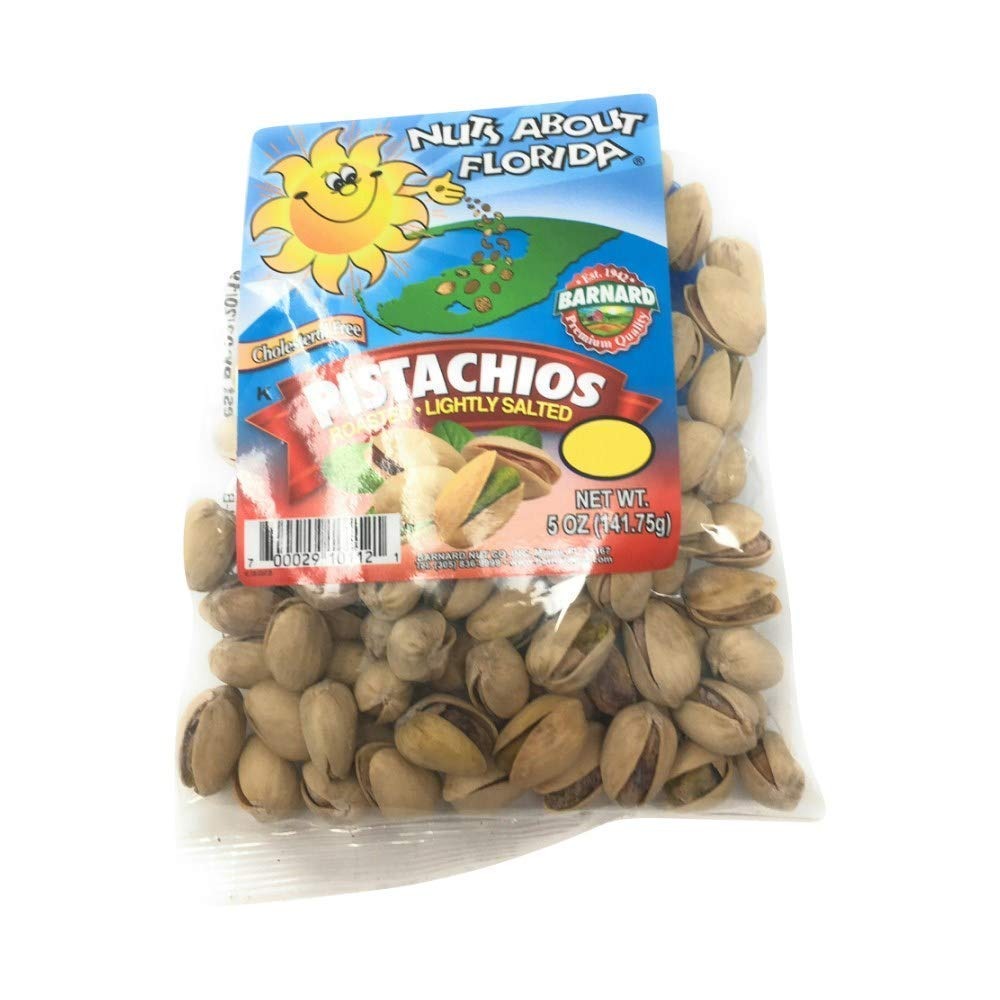
Item Name: NUTS ABOUT FLORIDA Naf Pistachios Roasted Salted, 5 OZ
Bullet Point: Candy Snacks
Product Description: Candy Snacks
Value: 5.0
Unit: Ounce

Price: 6.56